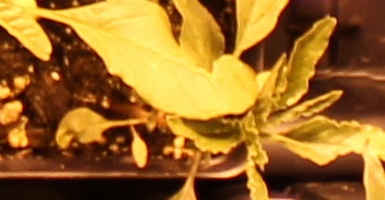
Label: Waterhemp